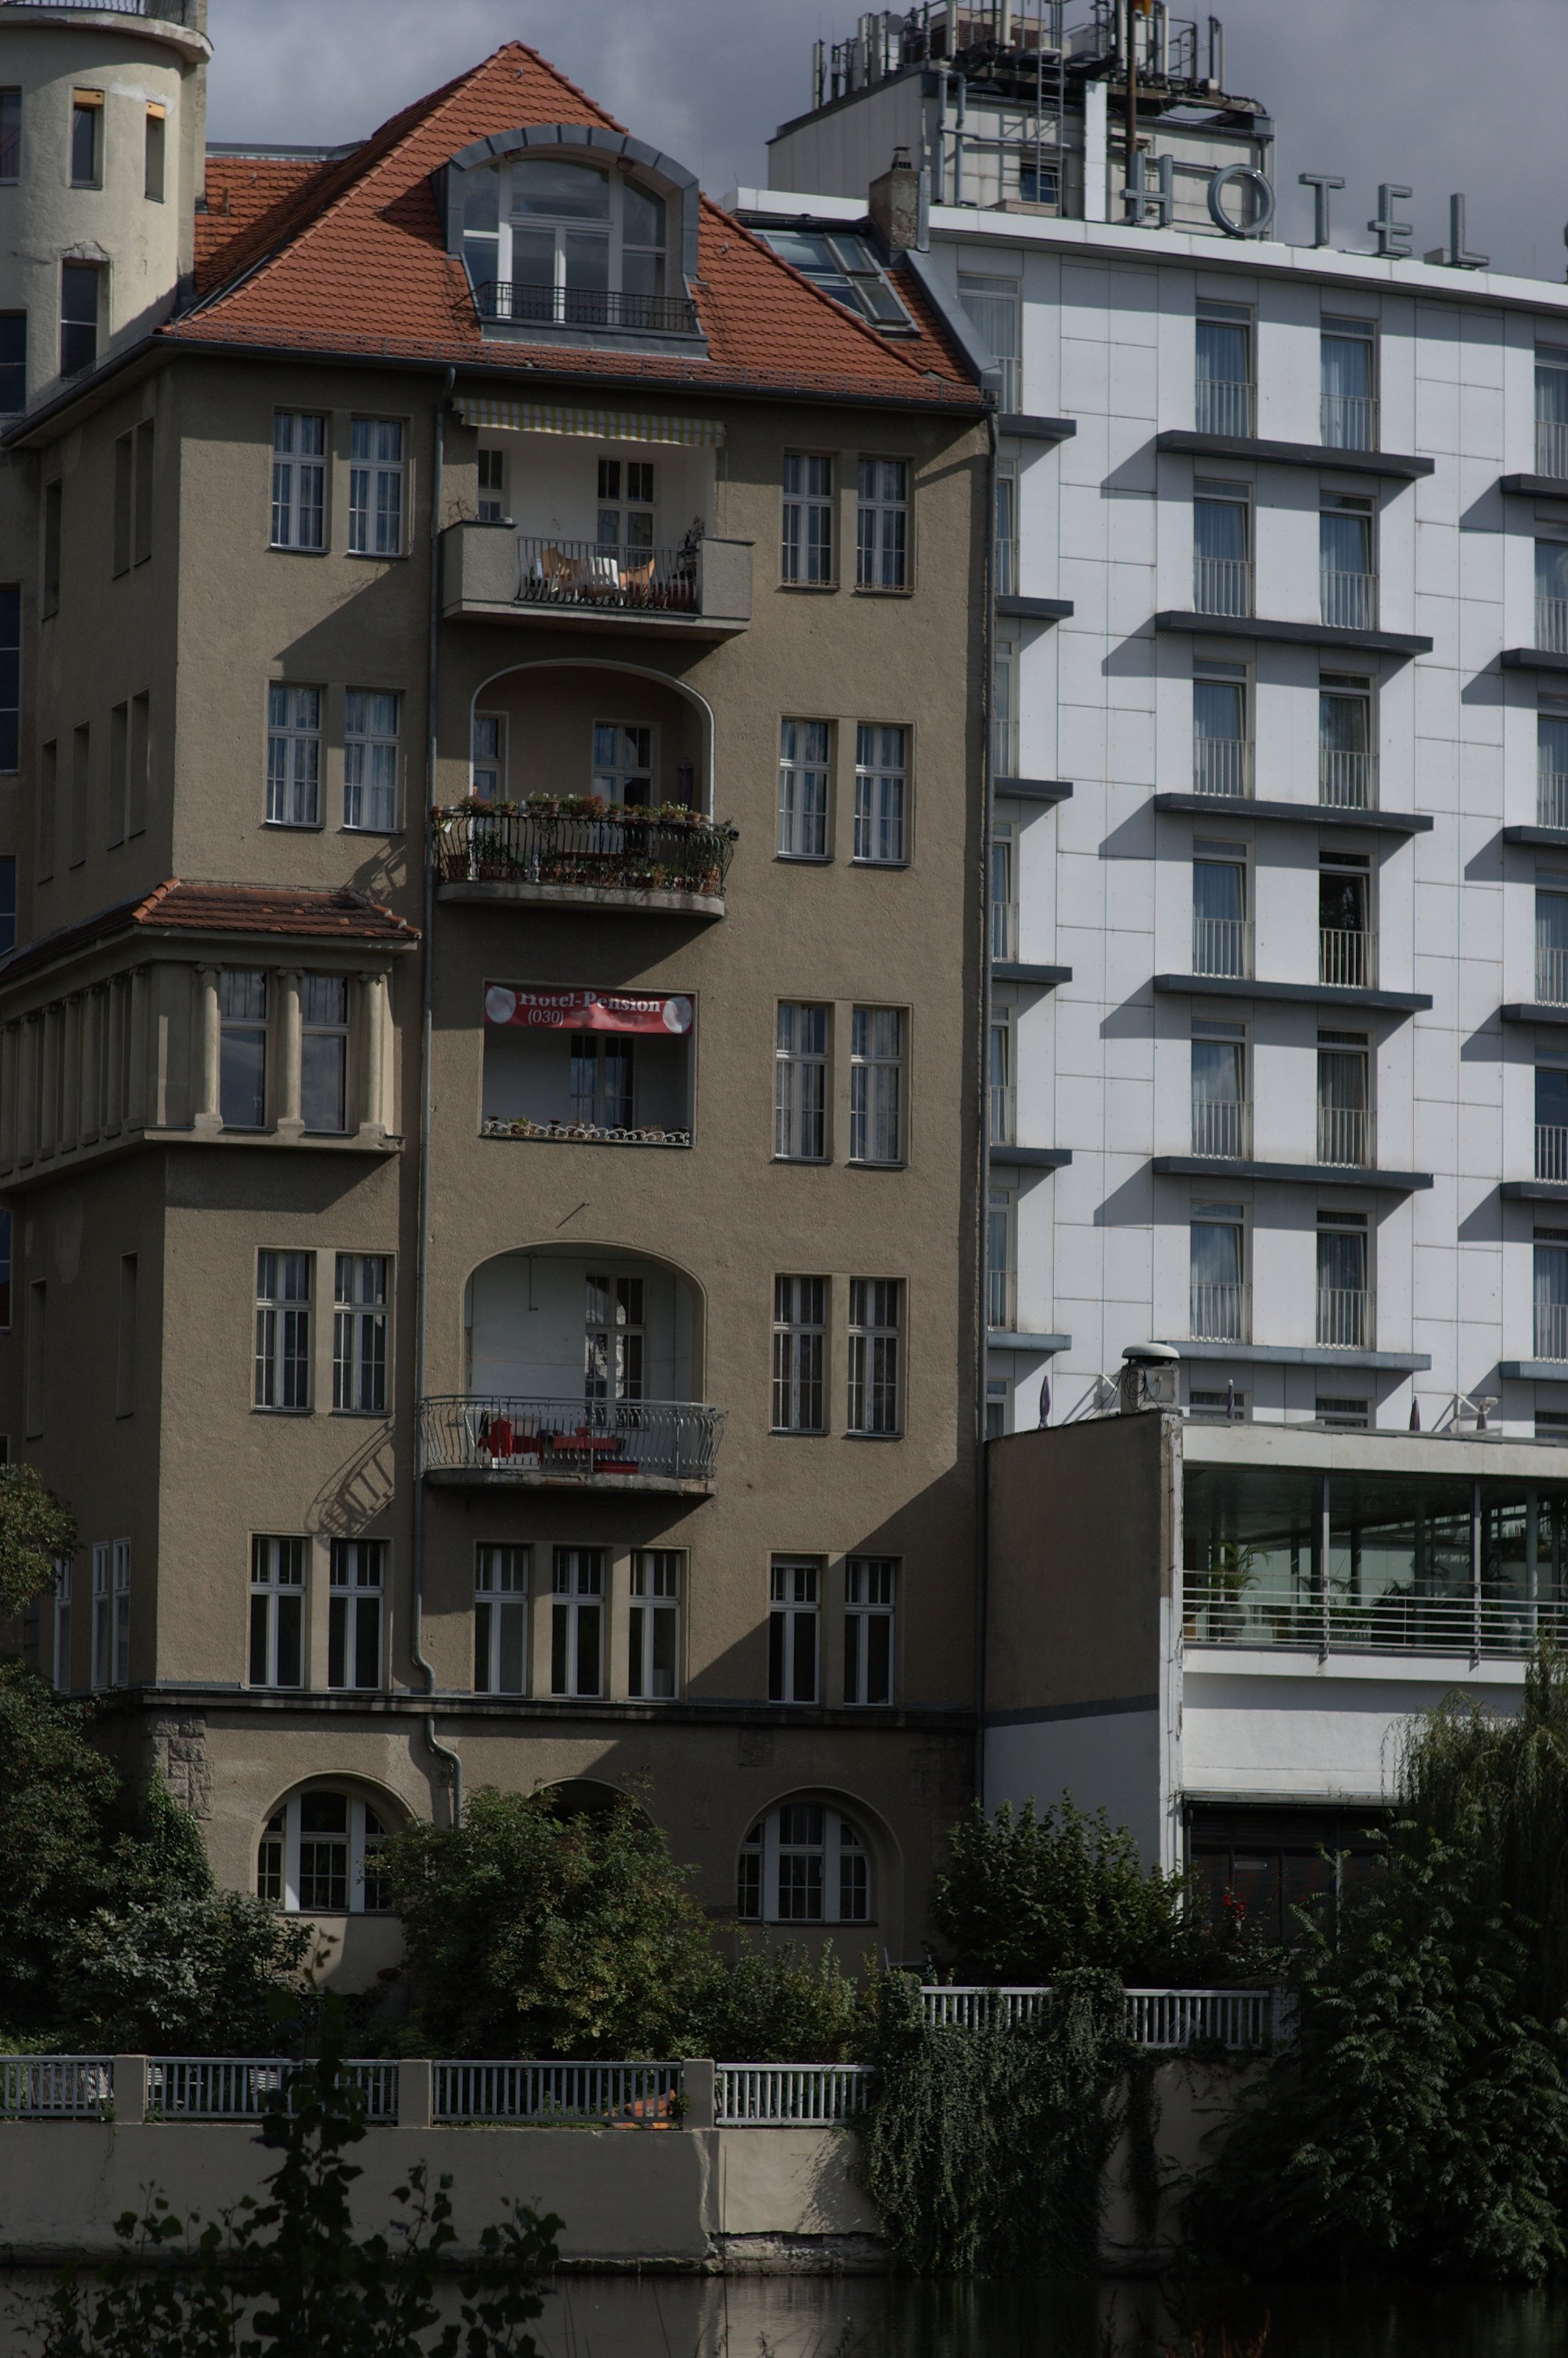
architecture, mansion, house, town, building, home, downtown, facade, property, apartment, tower block, germany, deutschland, berlin, walimex, samyang, pentax, 85mm, estate, 2010, lenstagged, steffenzahn, guessedberlin, gwbthomaslautenschlag, k100d, justpentax, iamflickr, 85mmf14, walimex85mm, walimexpro8514if, condominium, neighbourhood, urban area, residential area